Hurricane Katrina

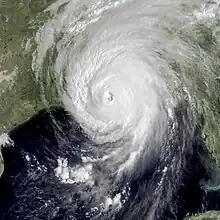
Hurricane Katrina making landfall at the Louisiana-Mississippi border

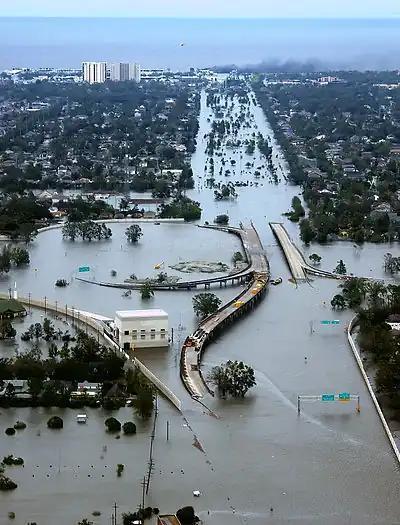
Flooded I-10/I-610/West End Blvd interchange and surrounding area of northwest New Orleans and Metairie, Louisiana

As the eye of Hurricane Katrina swept to the northeast, it subjected the city to hurricane conditions for hours. Although power failures prevented accurate measurement of wind speeds in New Orleans, there were a few measurements of hurricane-force winds; based on this information, the NHC concluded that much of the city likely experienced sustained winds of Category 1 or 2 hurricane strength.